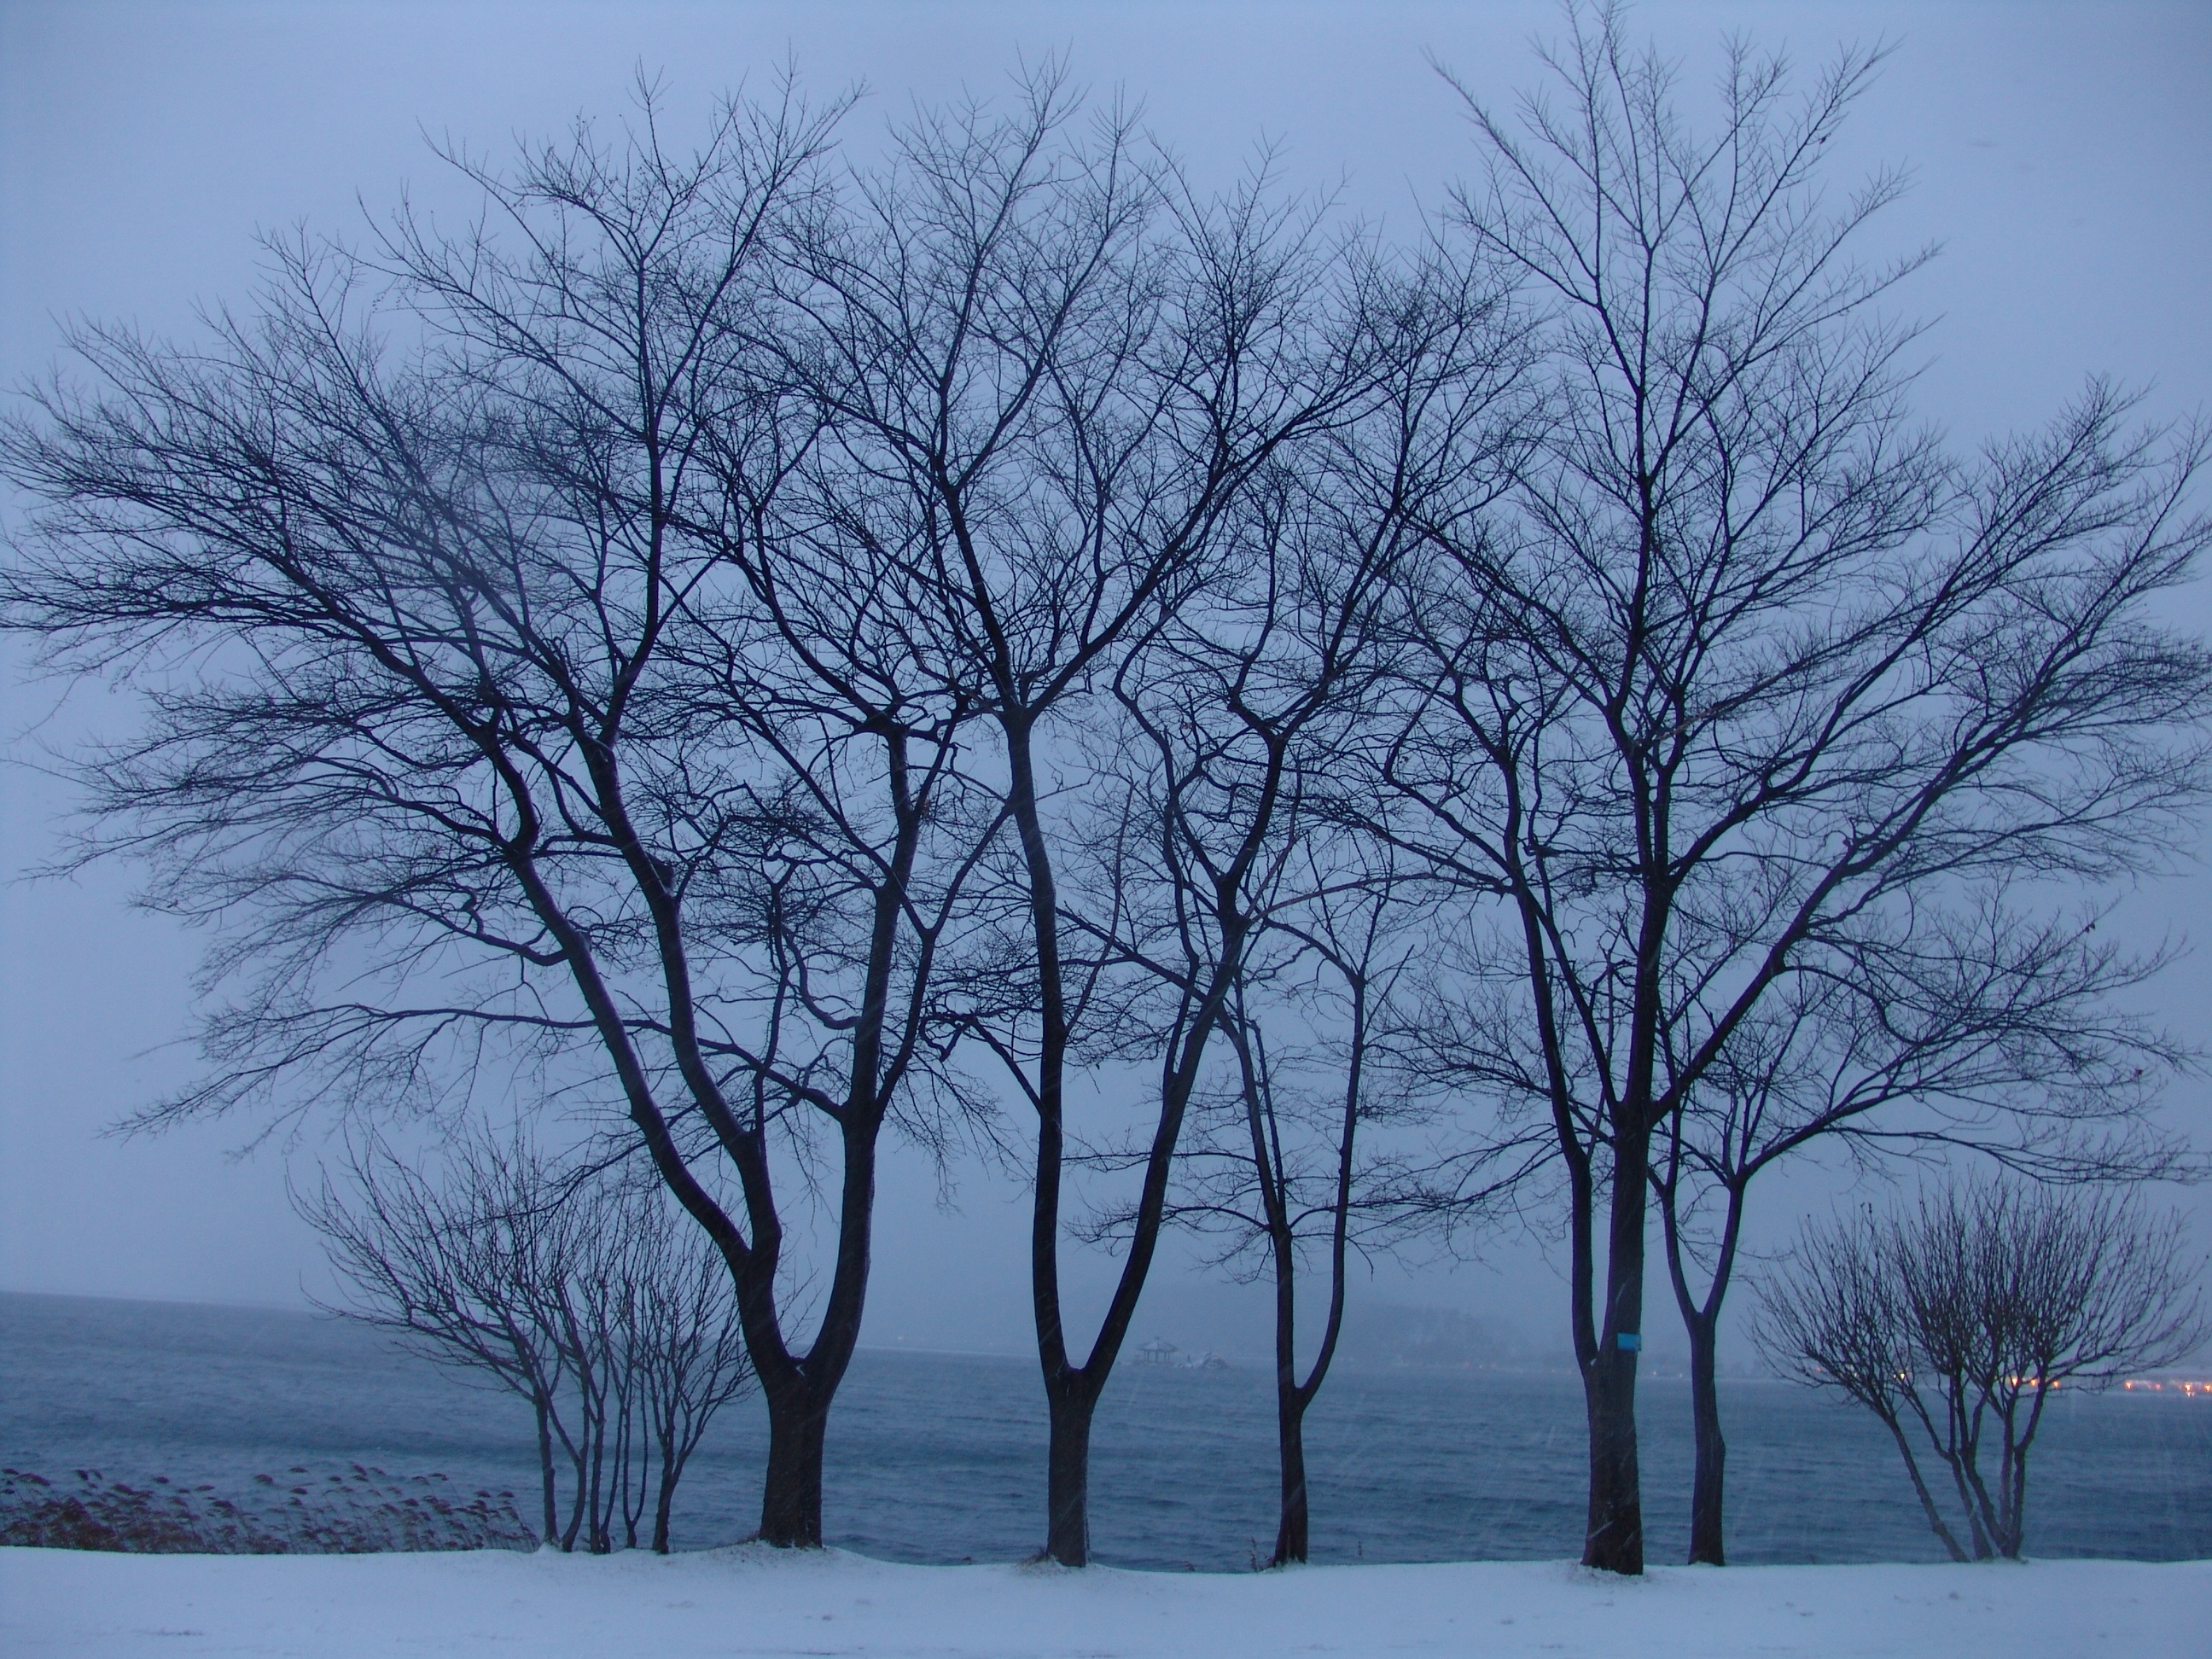
tree, nature, branch, snow, winter, plant, wood, morning, lake, frost, ice, weather, season, loneliness, eggplant, freezing, atmospheric phenomenon, woody plant, en sang cruiser